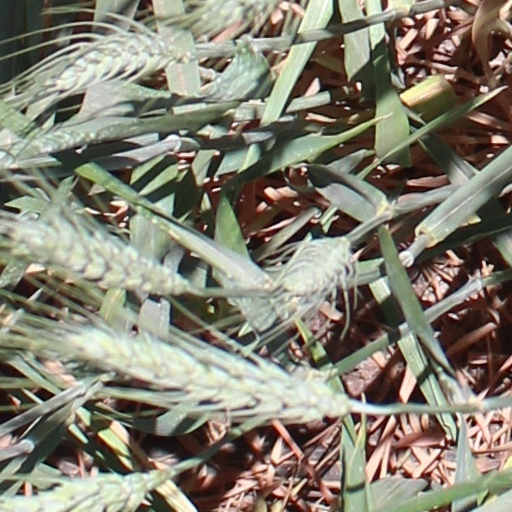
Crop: wheat